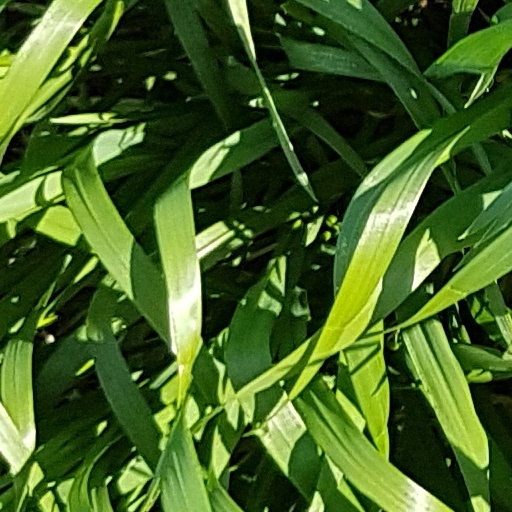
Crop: wheat